Phillip Island

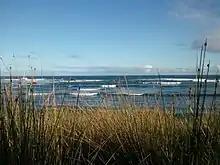
The coast of Phillip Island

Phillip Island Nature Parks manages nature conservation and ecotourism on the island.